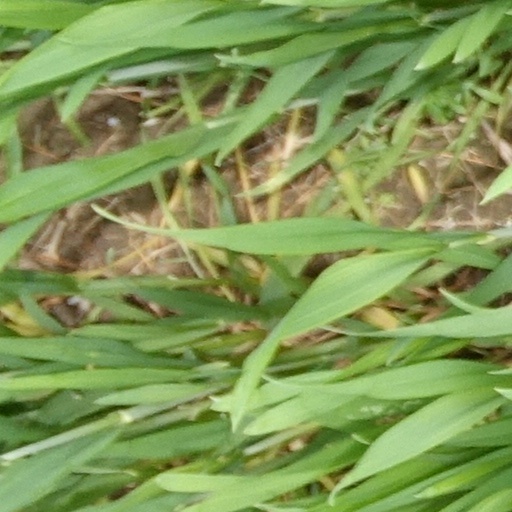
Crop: wheat